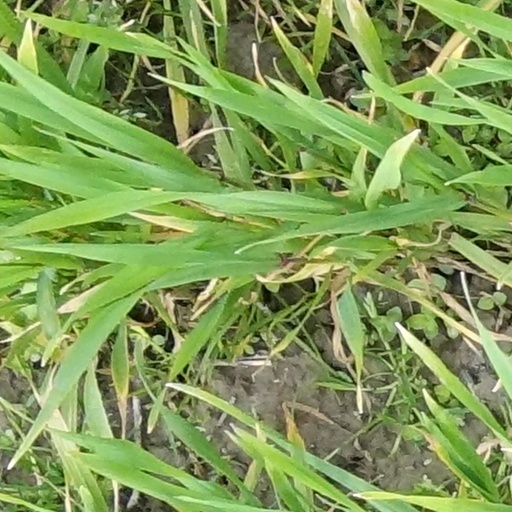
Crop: wheat